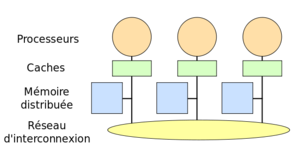
Le Gestionnaire de mémoire virtuelle est un circuit électronique qui permet de réaliser le mécanisme de la mémoire virtuelle, à savoir la translation des adresses virtuelles en adresses physiques.